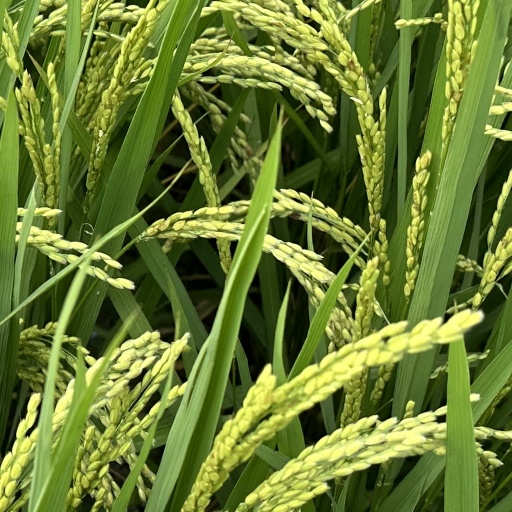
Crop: rice